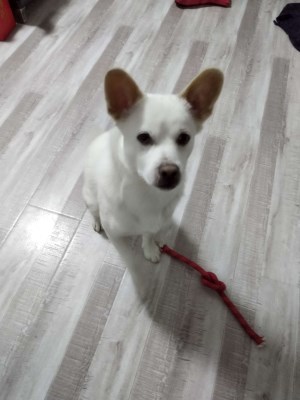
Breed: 3336-n000121-chinese_rural_dog